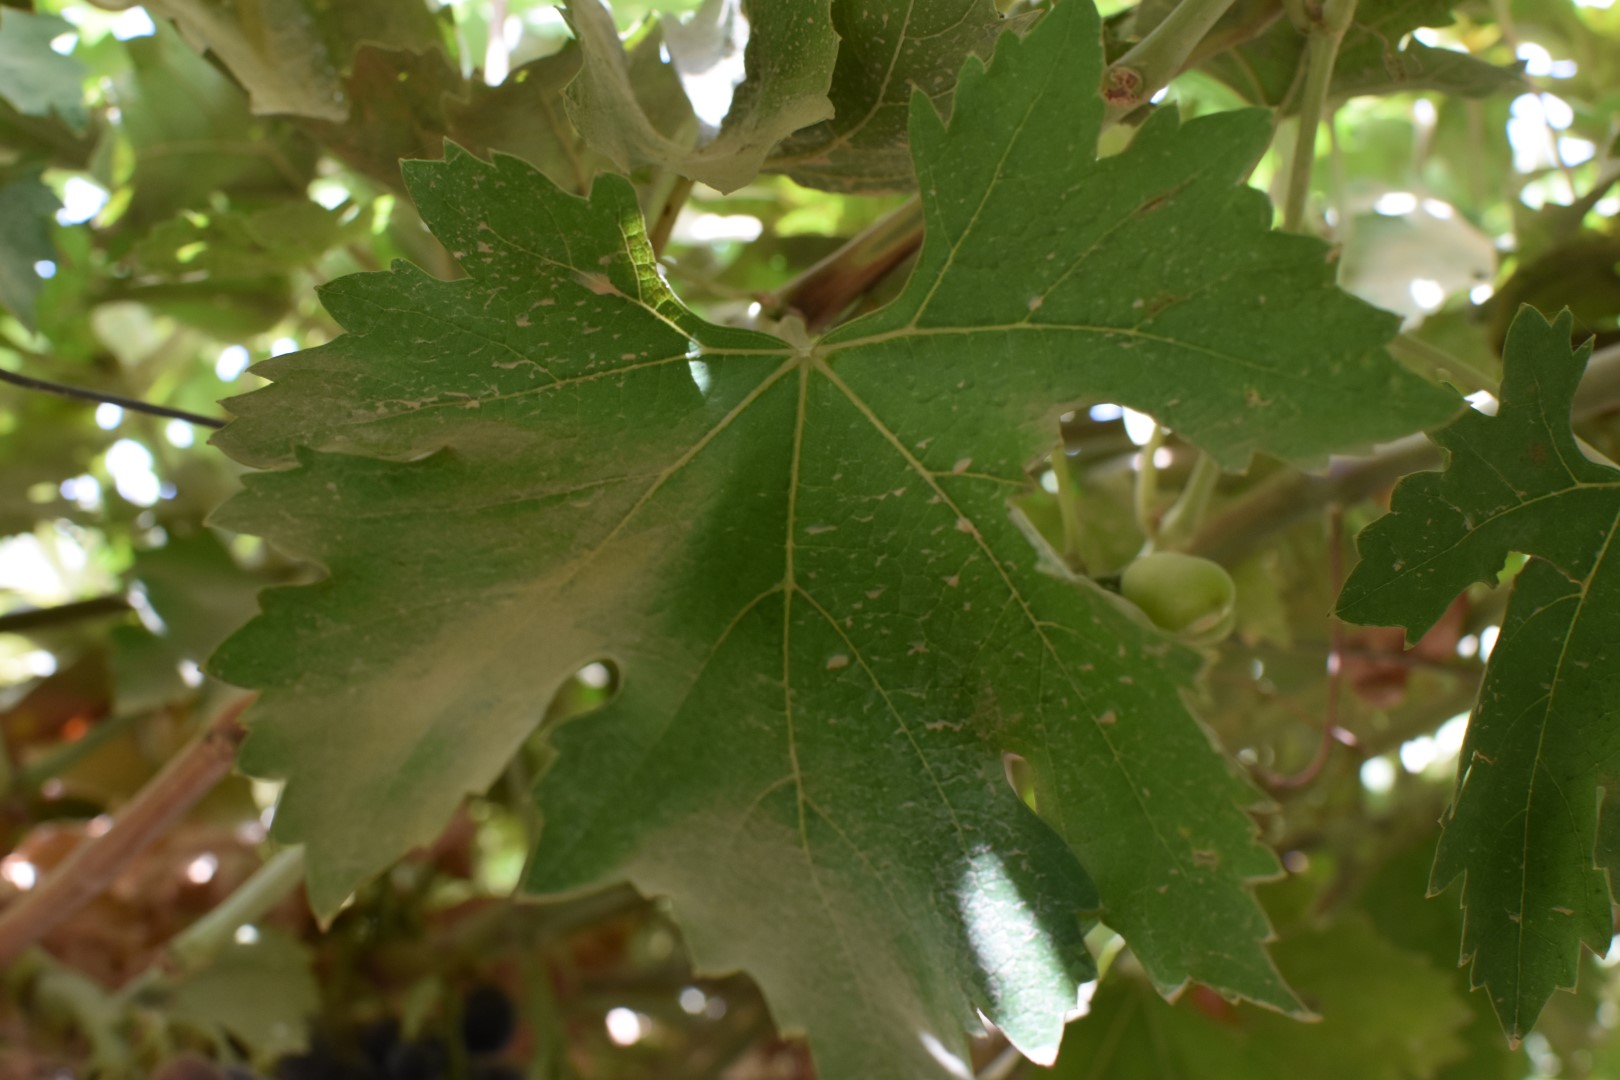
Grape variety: Riasi